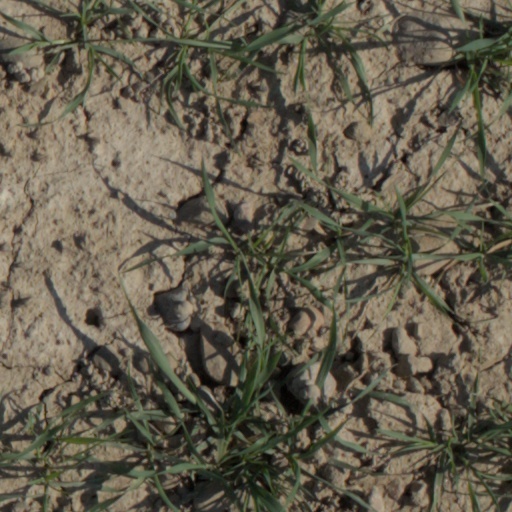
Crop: wheat